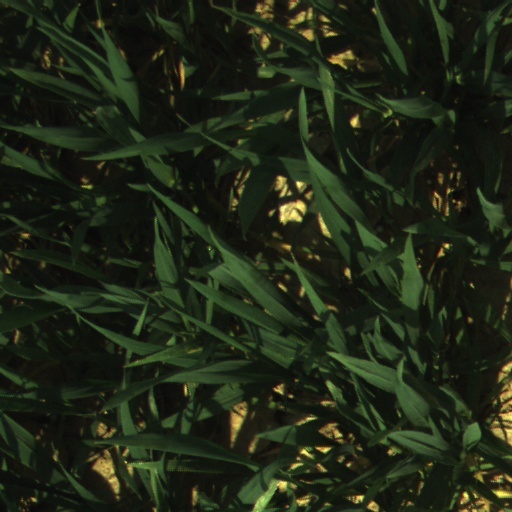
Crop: wheat